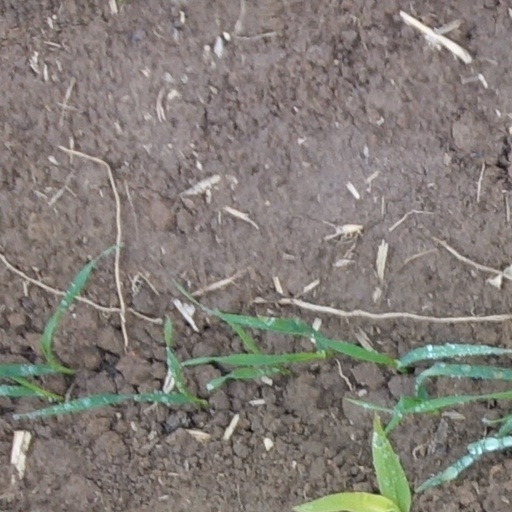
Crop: wheat